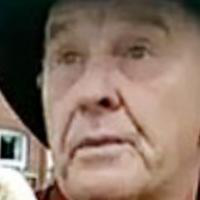
Age group: age 66-80